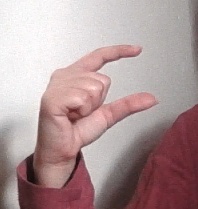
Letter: dal